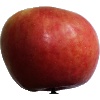
Label: apple_crimson_snow